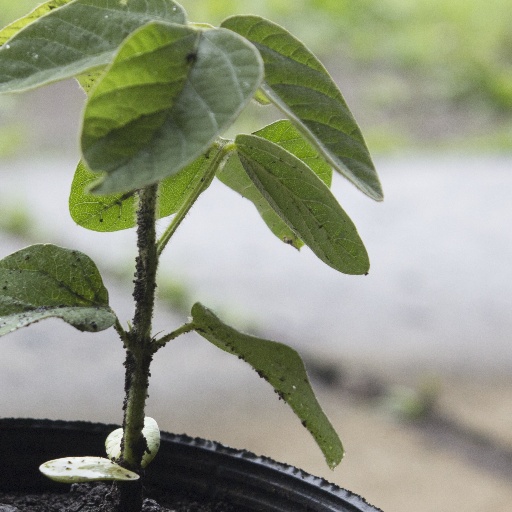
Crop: soybean